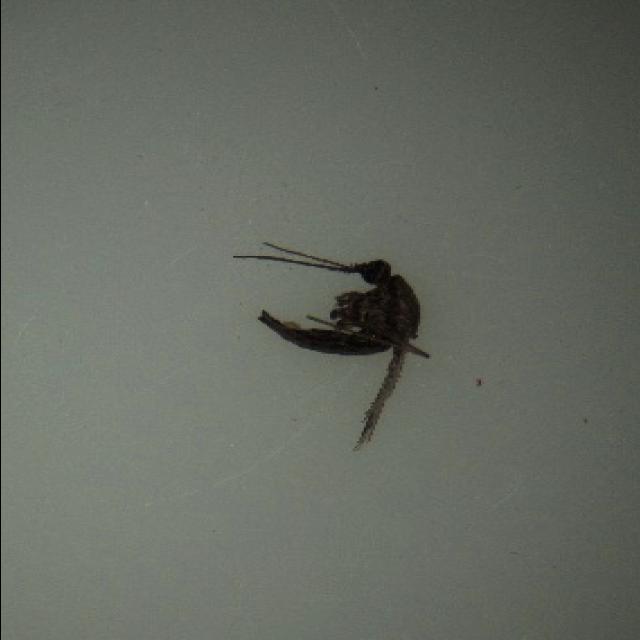
Species: anopheles_sinensis